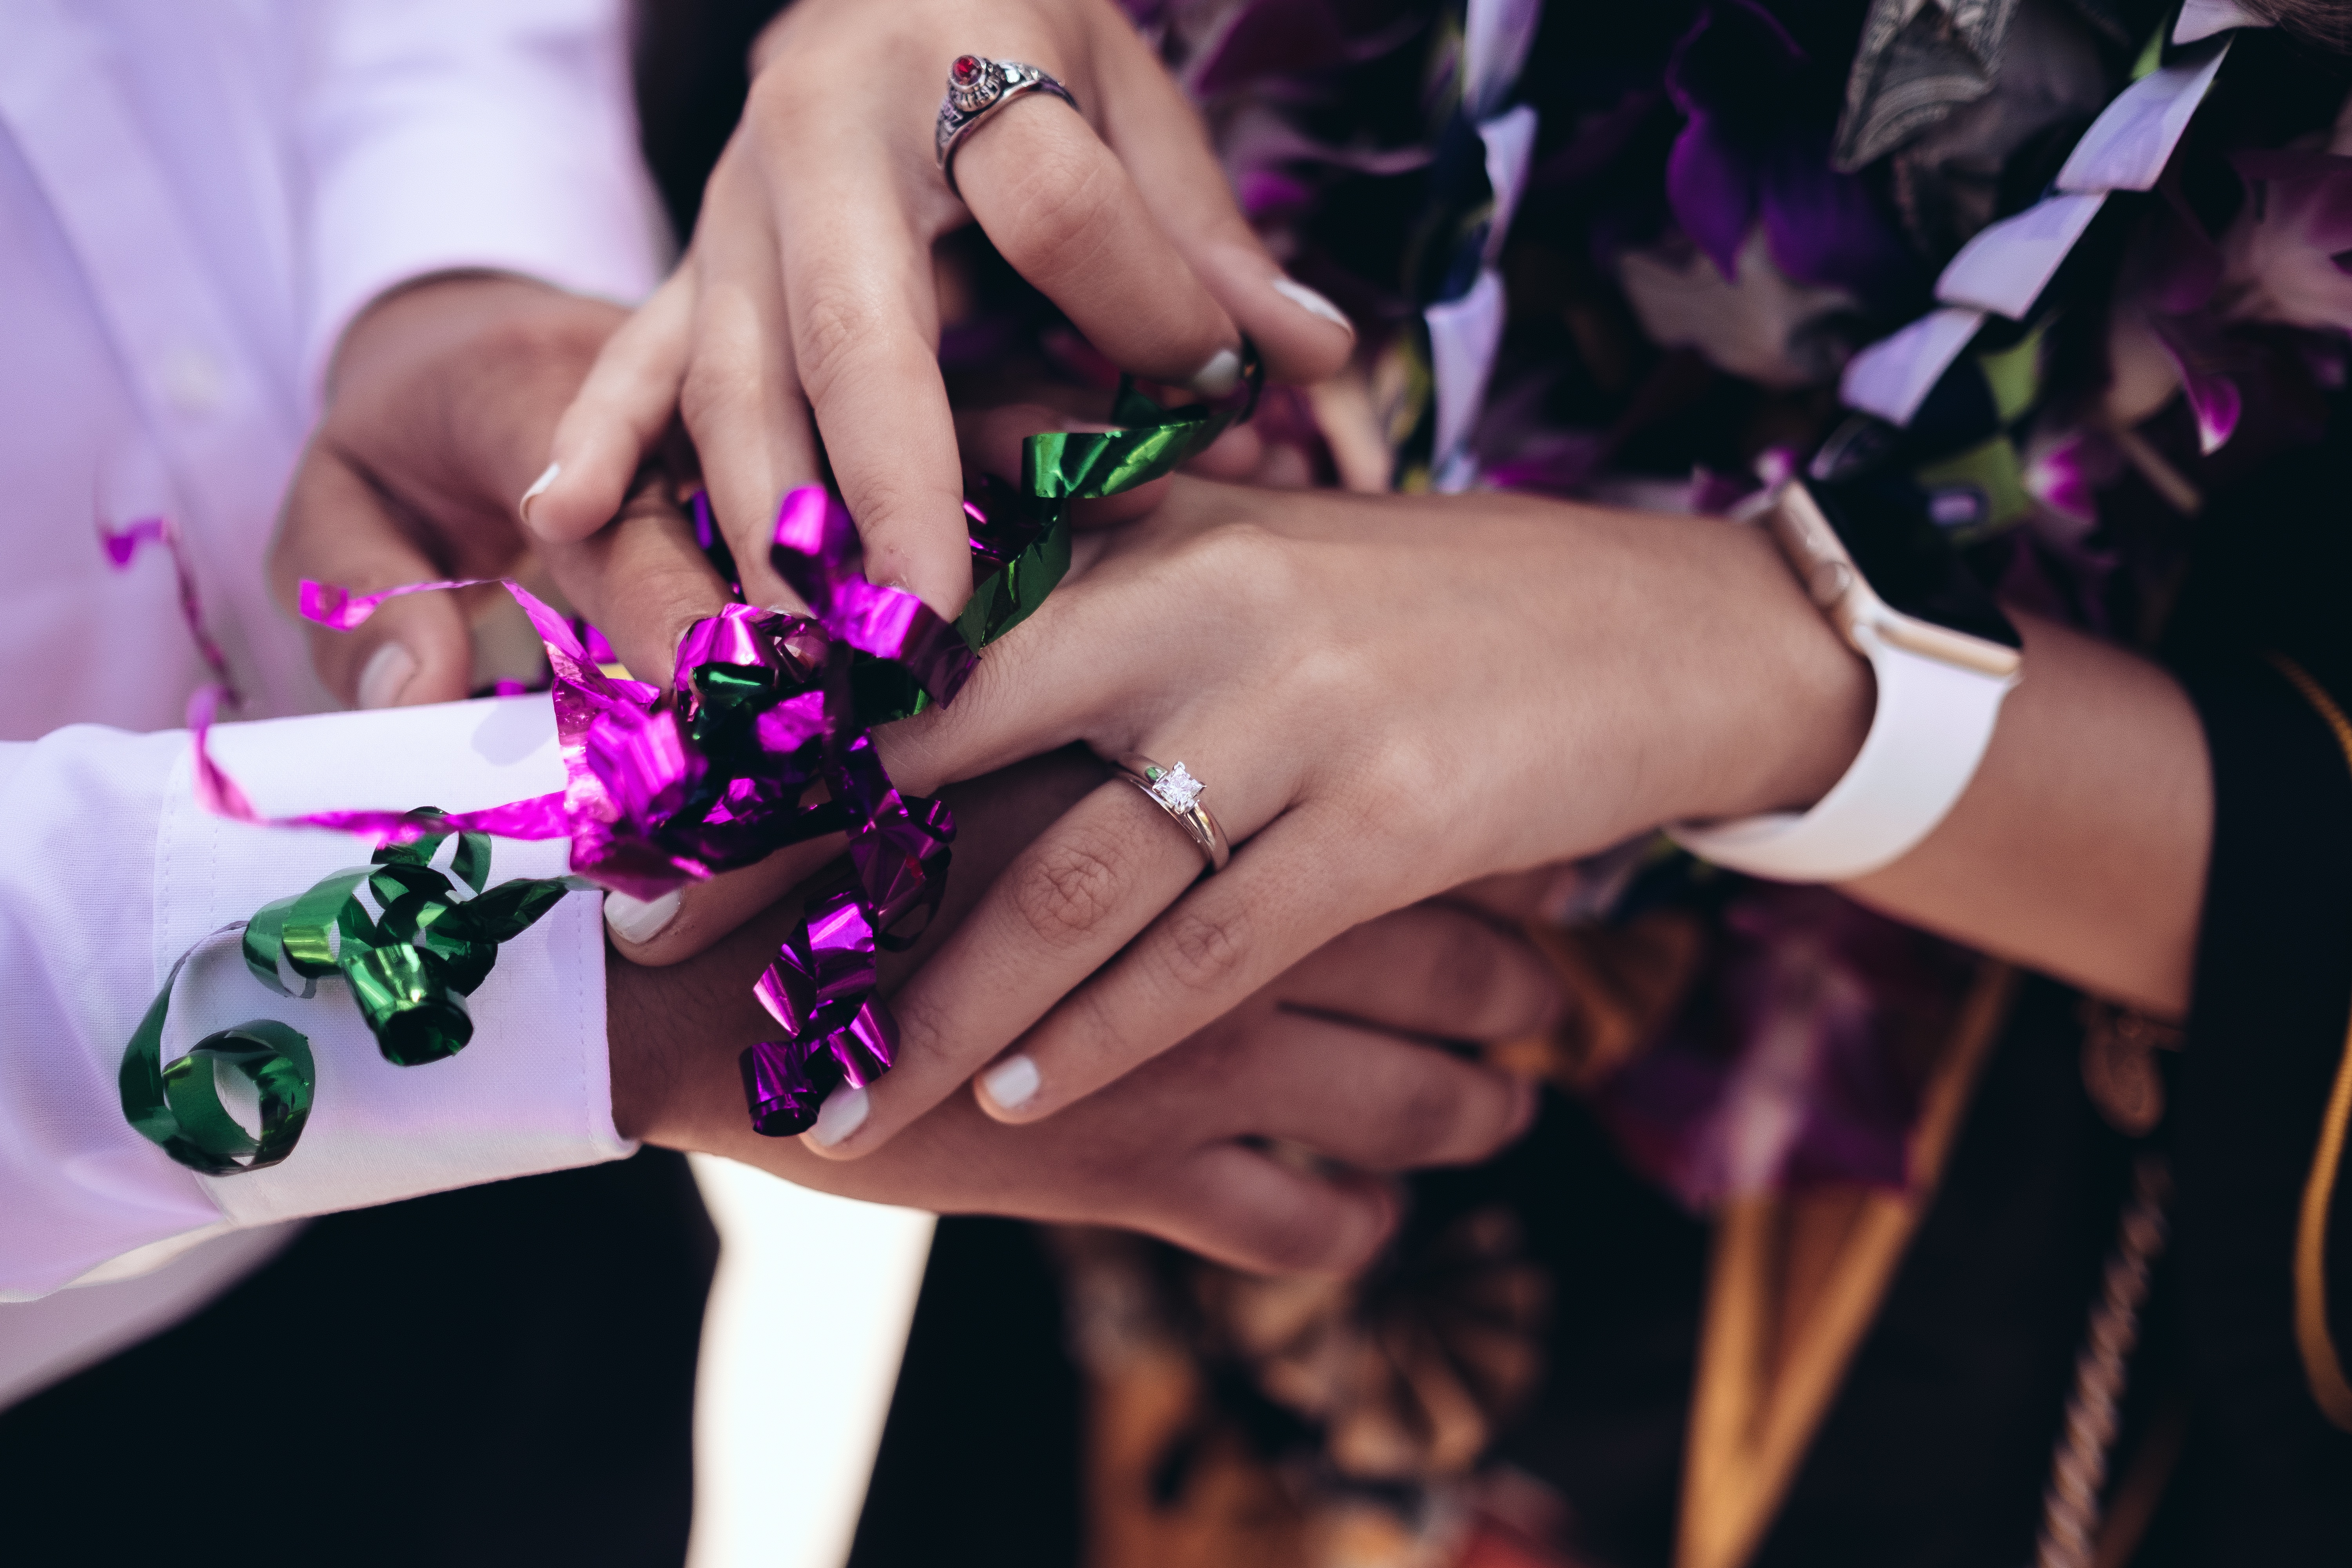
hand, flower, finger, spring, fashion, wedding, bride, ceremony, party, photograph